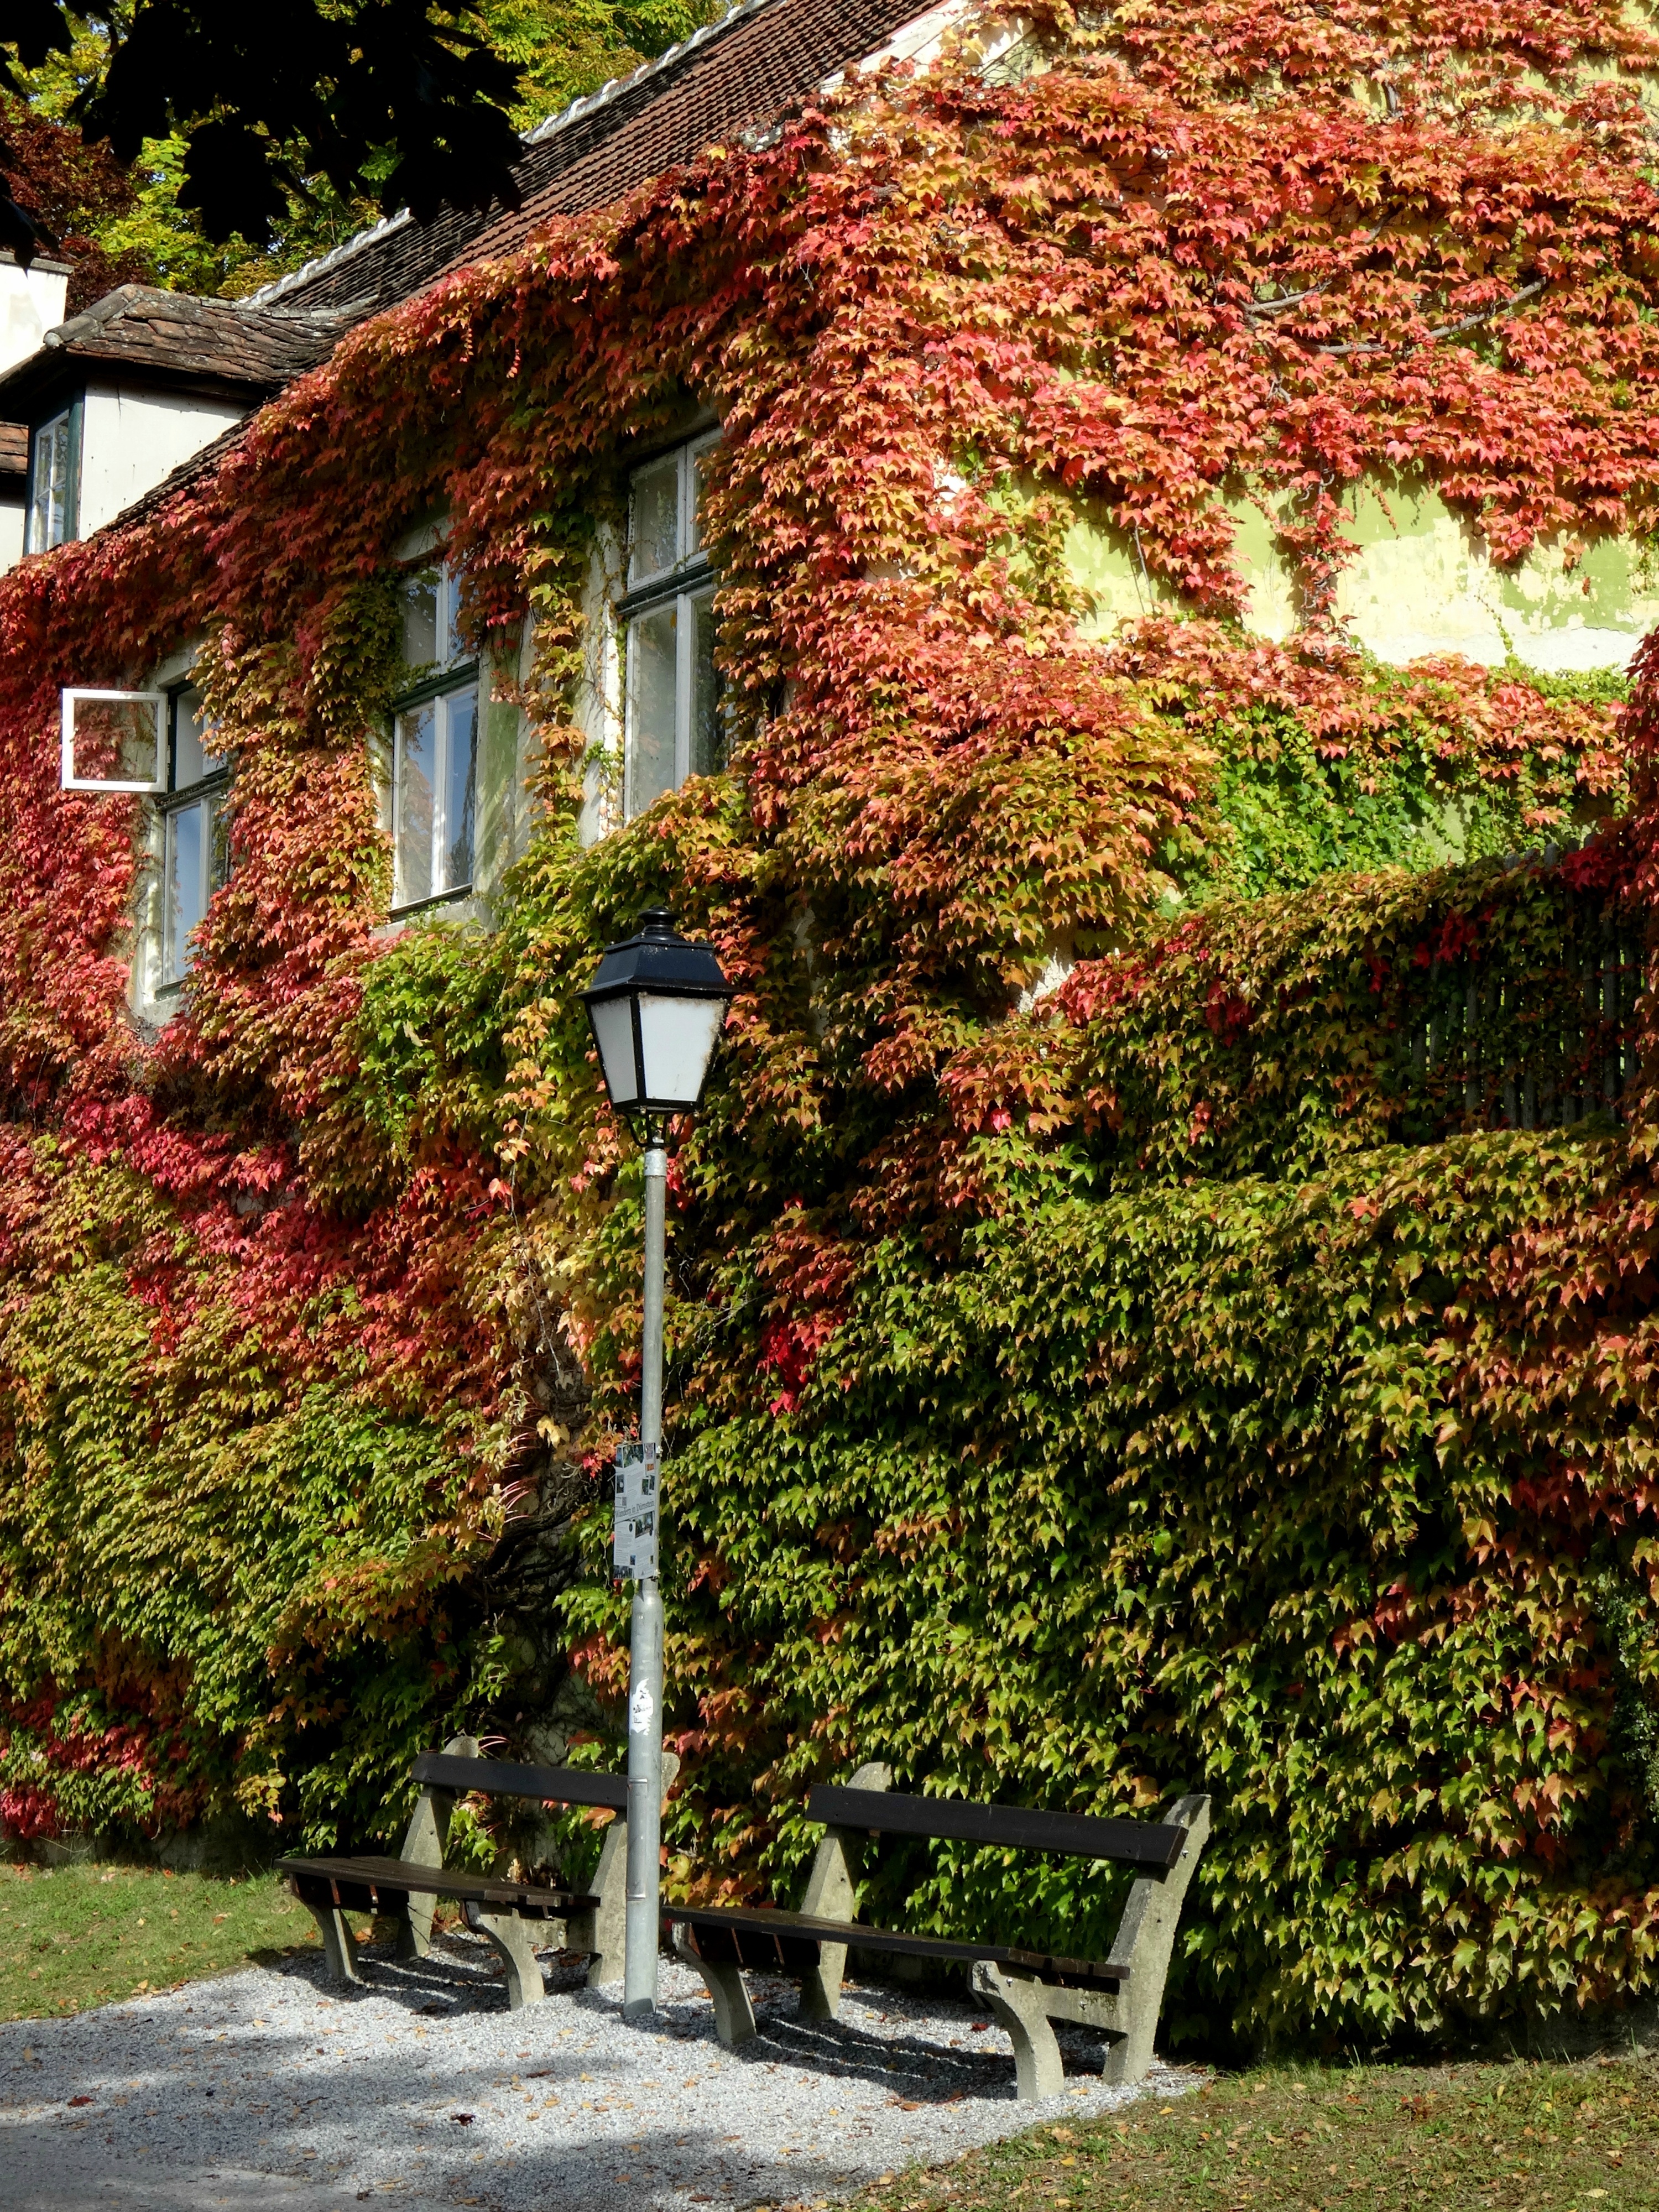
landscape, tree, nature, plant, lawn, house, leaf, flower, home, wall, foliage, cottage, autumn, scenery, botany, garden, season, colors, shrub, estate, october, yard, autumn gold, spacer, autumn weather, woody plant